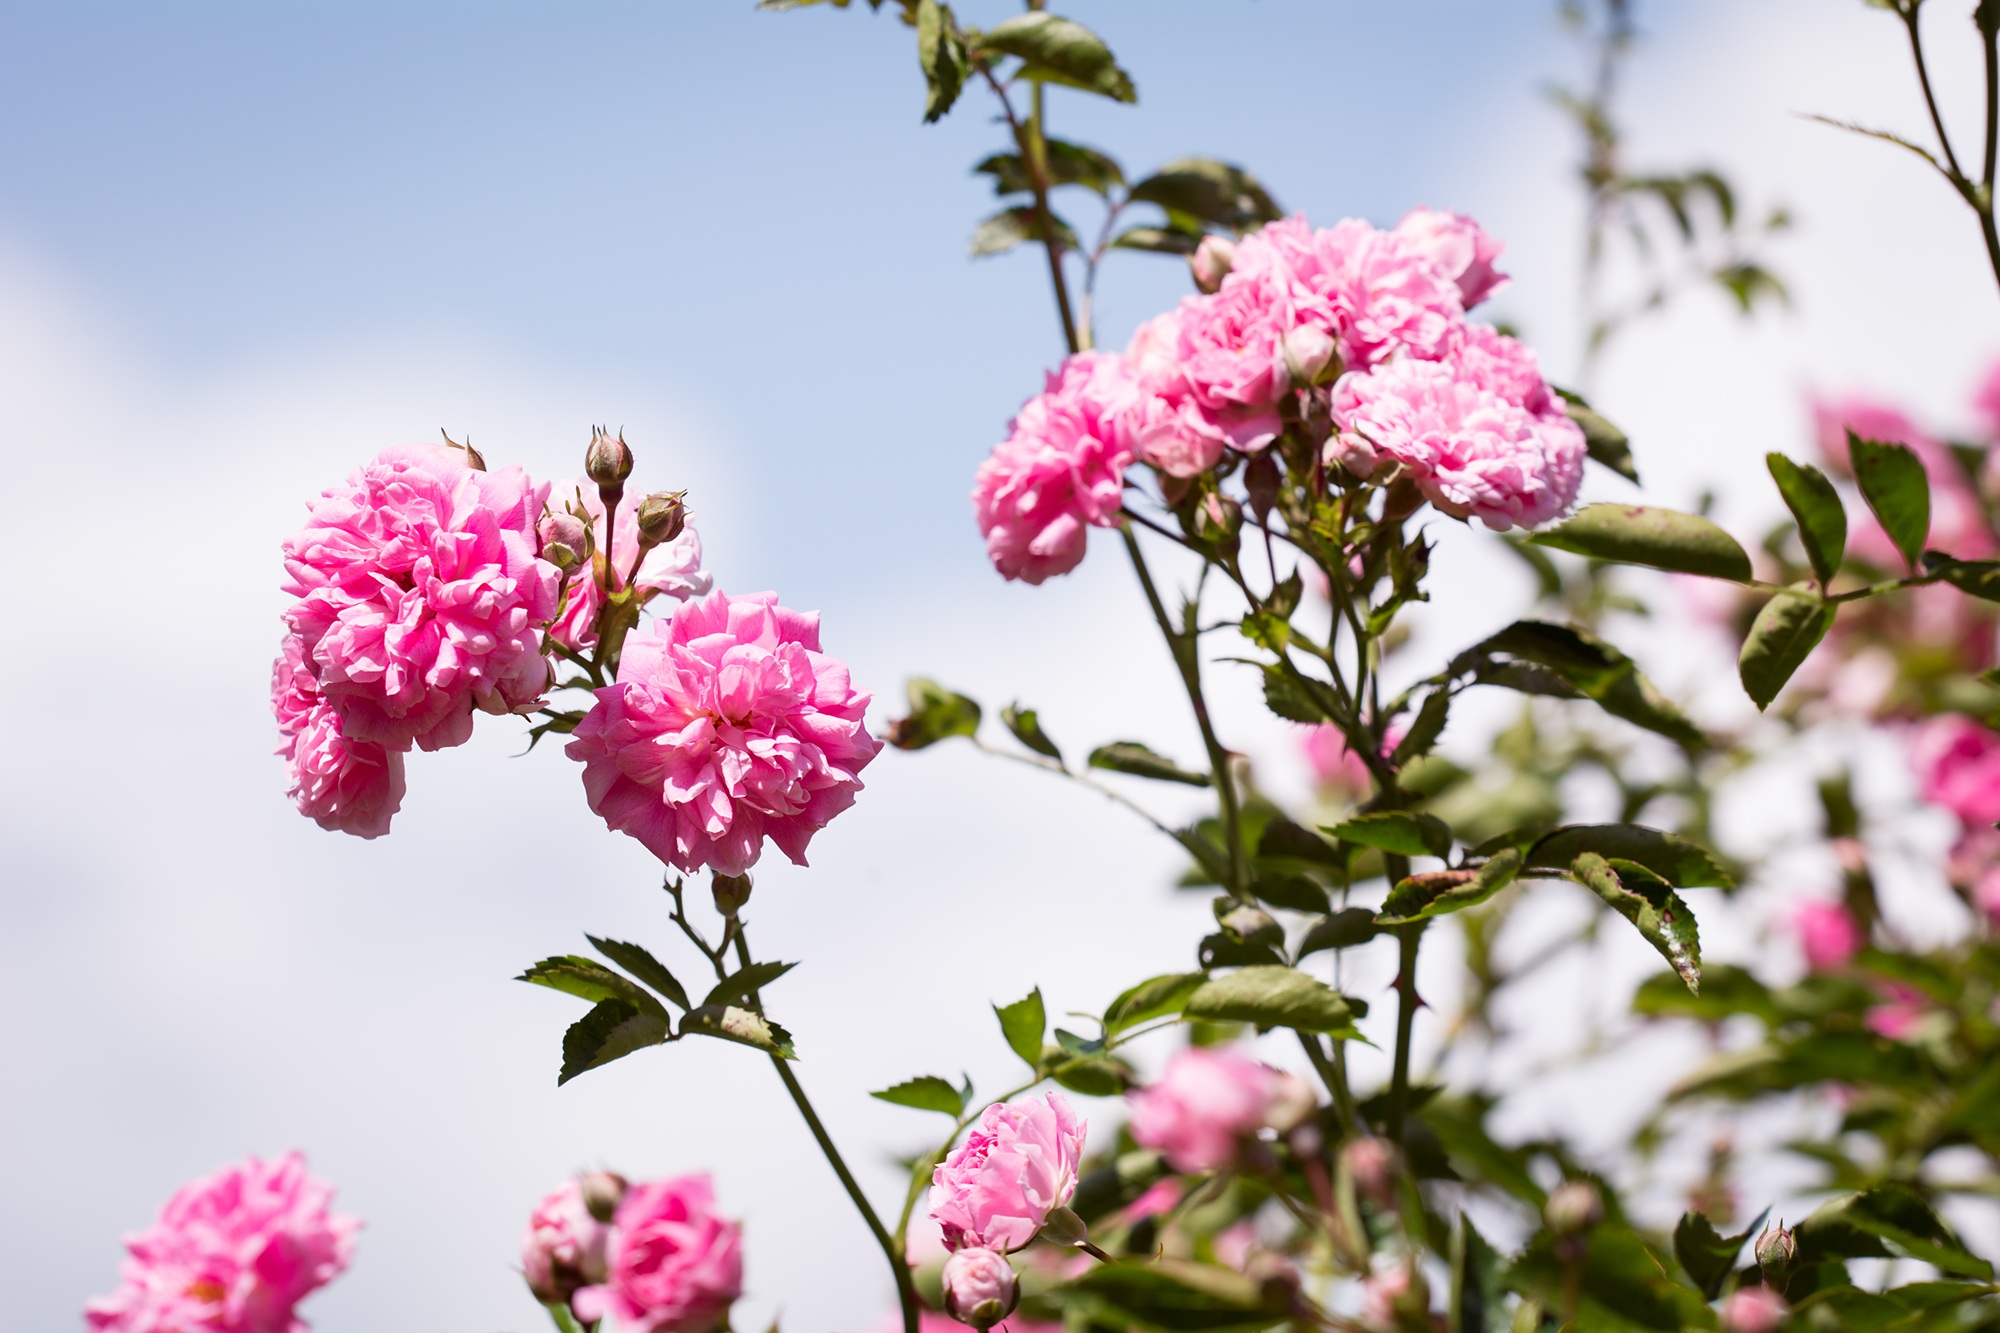
nature, branch, blossom, plant, flower, petal, bloom, spring, botany, garden, pink, close, flora, flowers, roses, shrub, macro photography, rose garden, blossomed, pink flowers, in the garden, pink roses, flowering plant, land plant